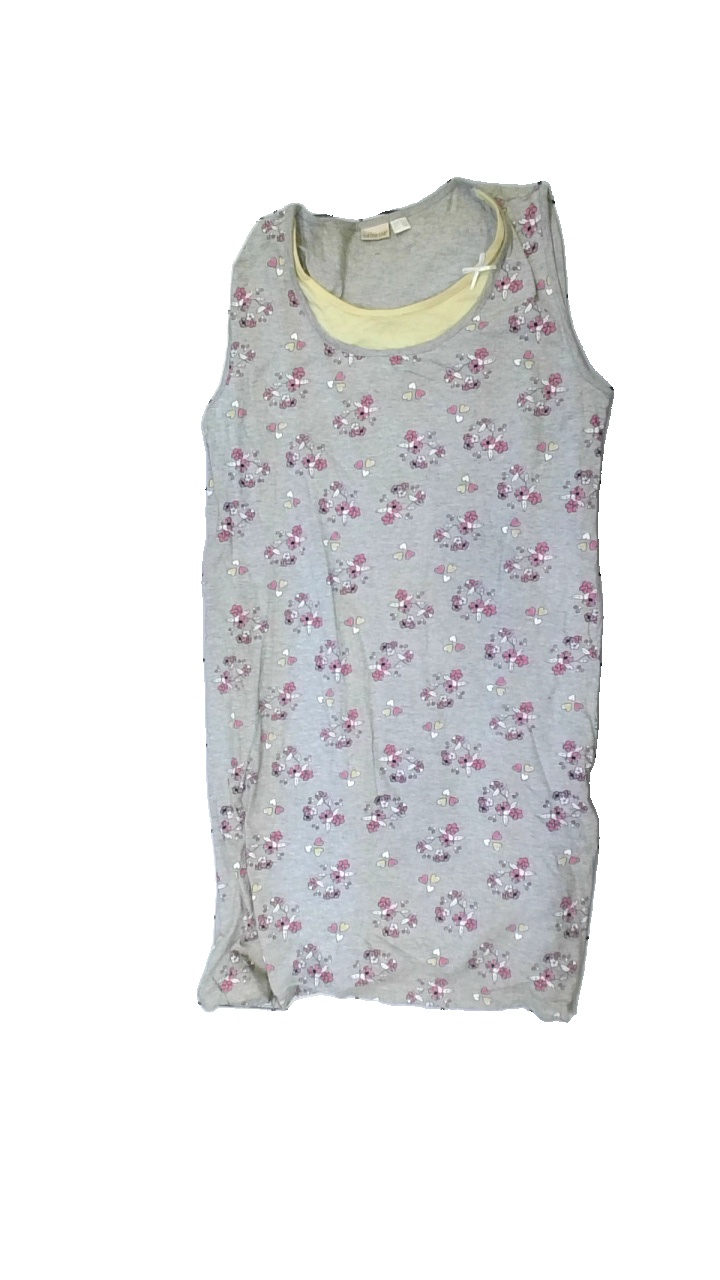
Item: Dress (Ladies)
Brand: Jolinesse
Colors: Grey, Yellow, Pink
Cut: Regular, C-collar
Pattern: Other
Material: Unable to scan, no tag
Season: All
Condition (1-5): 1
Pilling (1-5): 3
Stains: Major
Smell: Major
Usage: Export
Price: <50